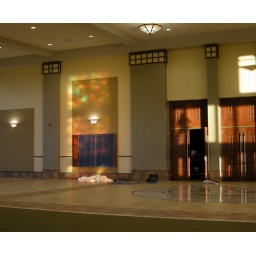
Sunlight glow in lobby through stained and clear glass